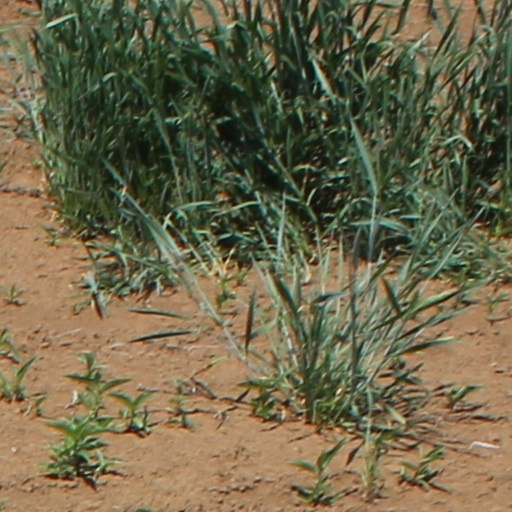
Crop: wheat